Pierides Museum

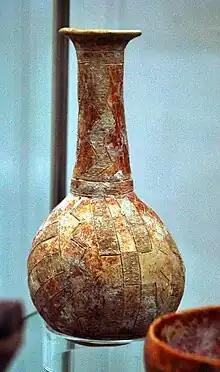
Cypriot Red Polished Ware II-III, 2200-1700 BC. Kiel, Germany

The placard on the museum building says (as of 2013) "Perides Museum - Bank of Cyprus Cultural Foundation". The collection was initiated by Demetrios Pierides, in the 19th century (1811 - 1895), with the aim of protecting and preserving Cyprus' antiquities and preventing the loss of the island's history.